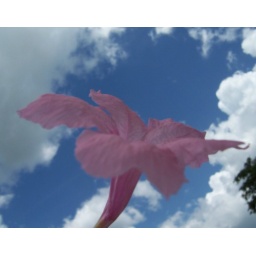
flower in the sky